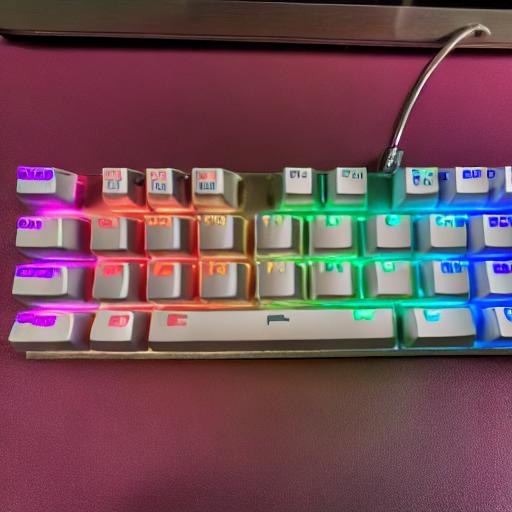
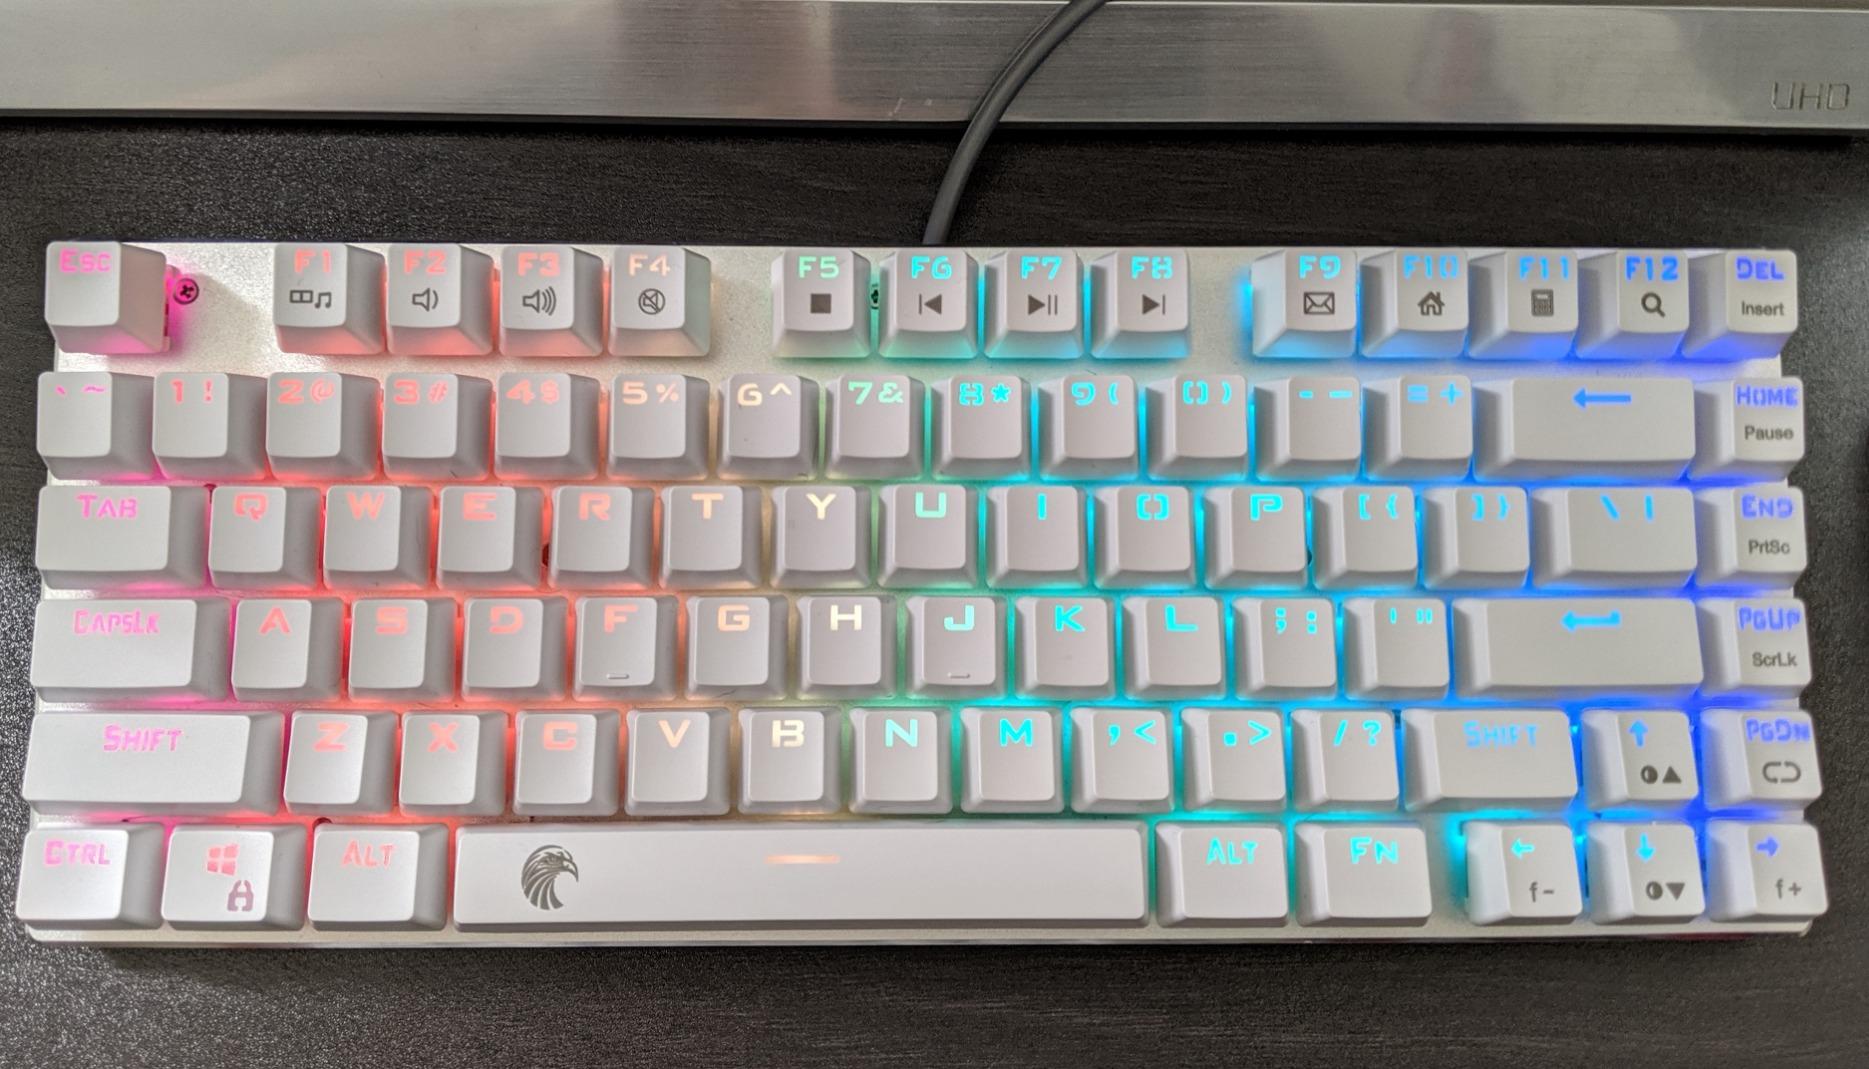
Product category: keyboard
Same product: no